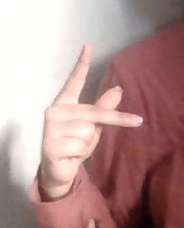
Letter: dha